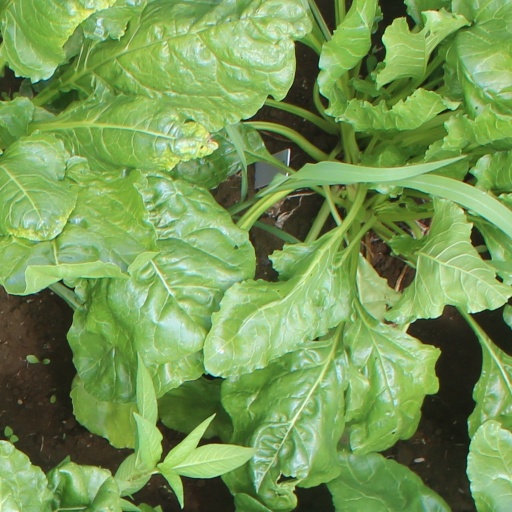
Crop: sugar beet